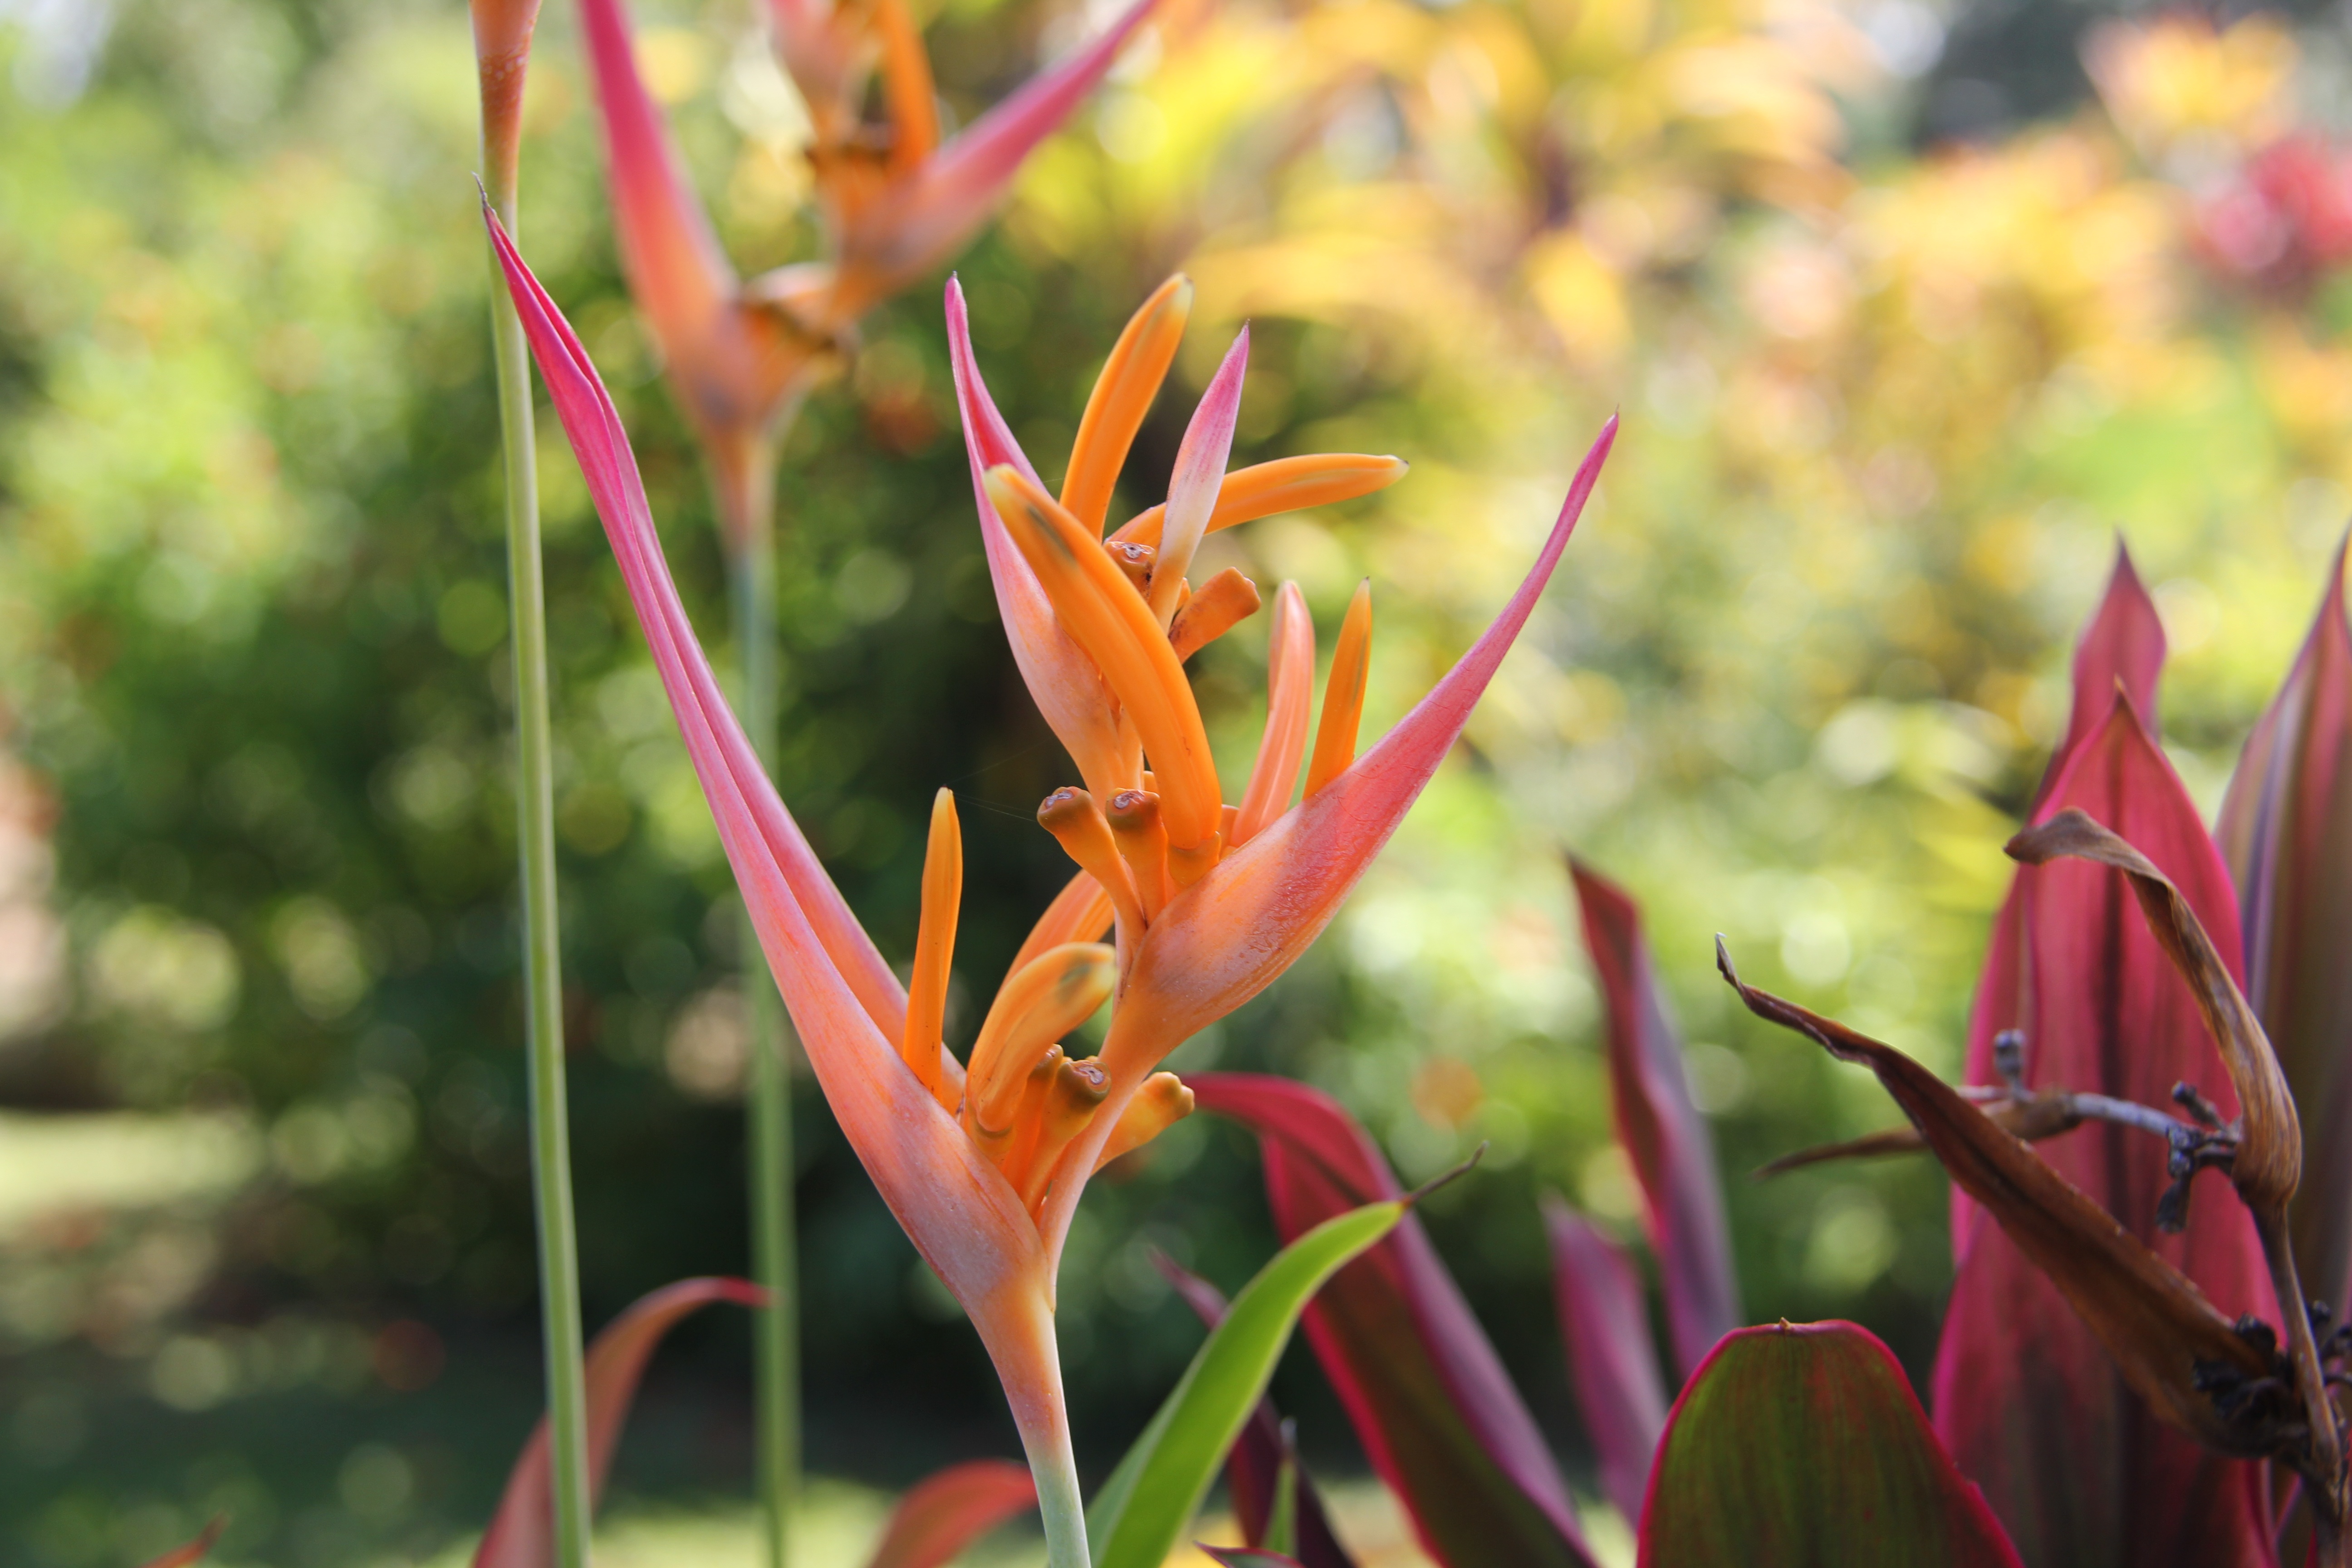
nature, plant, leaf, flower, petal, bloom, floral, red, tropical, autumn, fresh, botany, hawaii, colorful, garden, flora, wildflower, shrub, exotic, hawaiian, macro photography, flowering plant, bird of paradise, plant stem, land plant, hawaiian flower